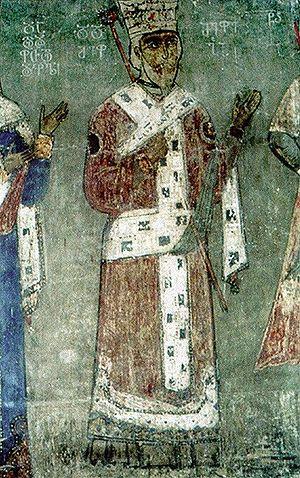
Georges III est un roi de Géorgie de la dynastie des Bagration, ayant régné de 1156 à 1184.
La liste des souverains de Géorgie est la liste des rois et reines qui régnèrent sur la Géorgie unifiée de 1010 à 1490, à l'exception de certaines périodes : de 1014 à 1104, de 1258 à 1329, de 1387 à 1412, de 1446 à 1453 et à partir de 1465.
L’Histoire de la Géorgie, pays situé aux confins de l'Europe et de l'Asie, dans le Caucase, s’étend sur plusieurs millénaires et son territoire est l’un des foyers de civilisation agricole et lettrée, avec la Mésopotamie et l'Égypte. Avant cela, durant la préhistoire, les premiers hominidés connus hors de l’Afrique s’y sont établis il y a plus de 1,5 million d’années. Dès l’Antiquité, la Géorgie fut pendant très longtemps disputée entre les puissances qui l’entouraient, de l’Empire hellénistique à la Russie moderne, en passant par les royaumes perses, l’Empire romain, les Arabes, les Mongols et les Turcs. Chacun de ces facteurs influença l’identité géorgienne sans parvenir à l’effacer.